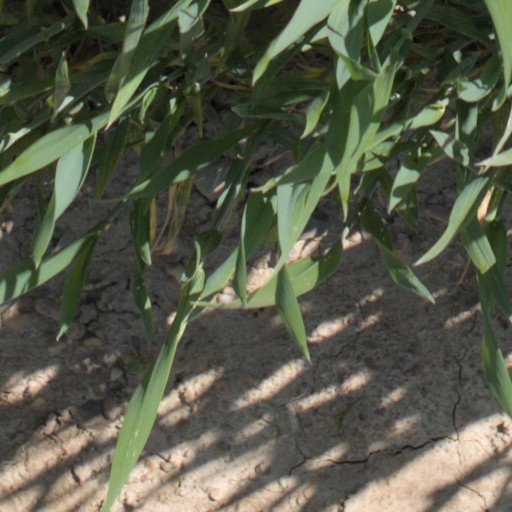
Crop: wheat